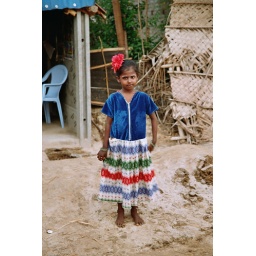
Dalit girl in dress